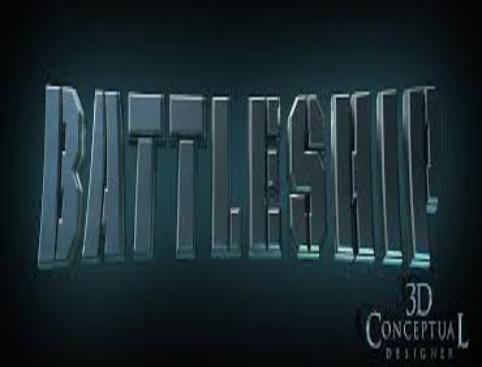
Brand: battleship
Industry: Leisure